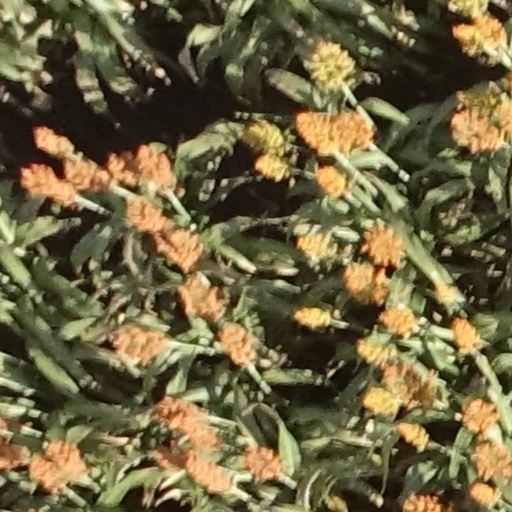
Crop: sorghum